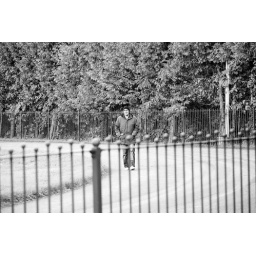
Twat in a hat who loves his cat